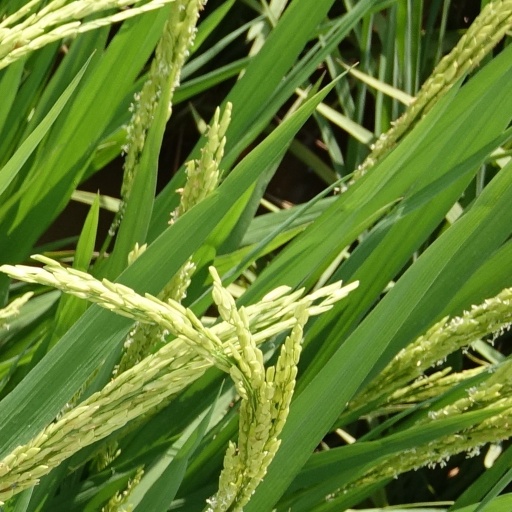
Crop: rice